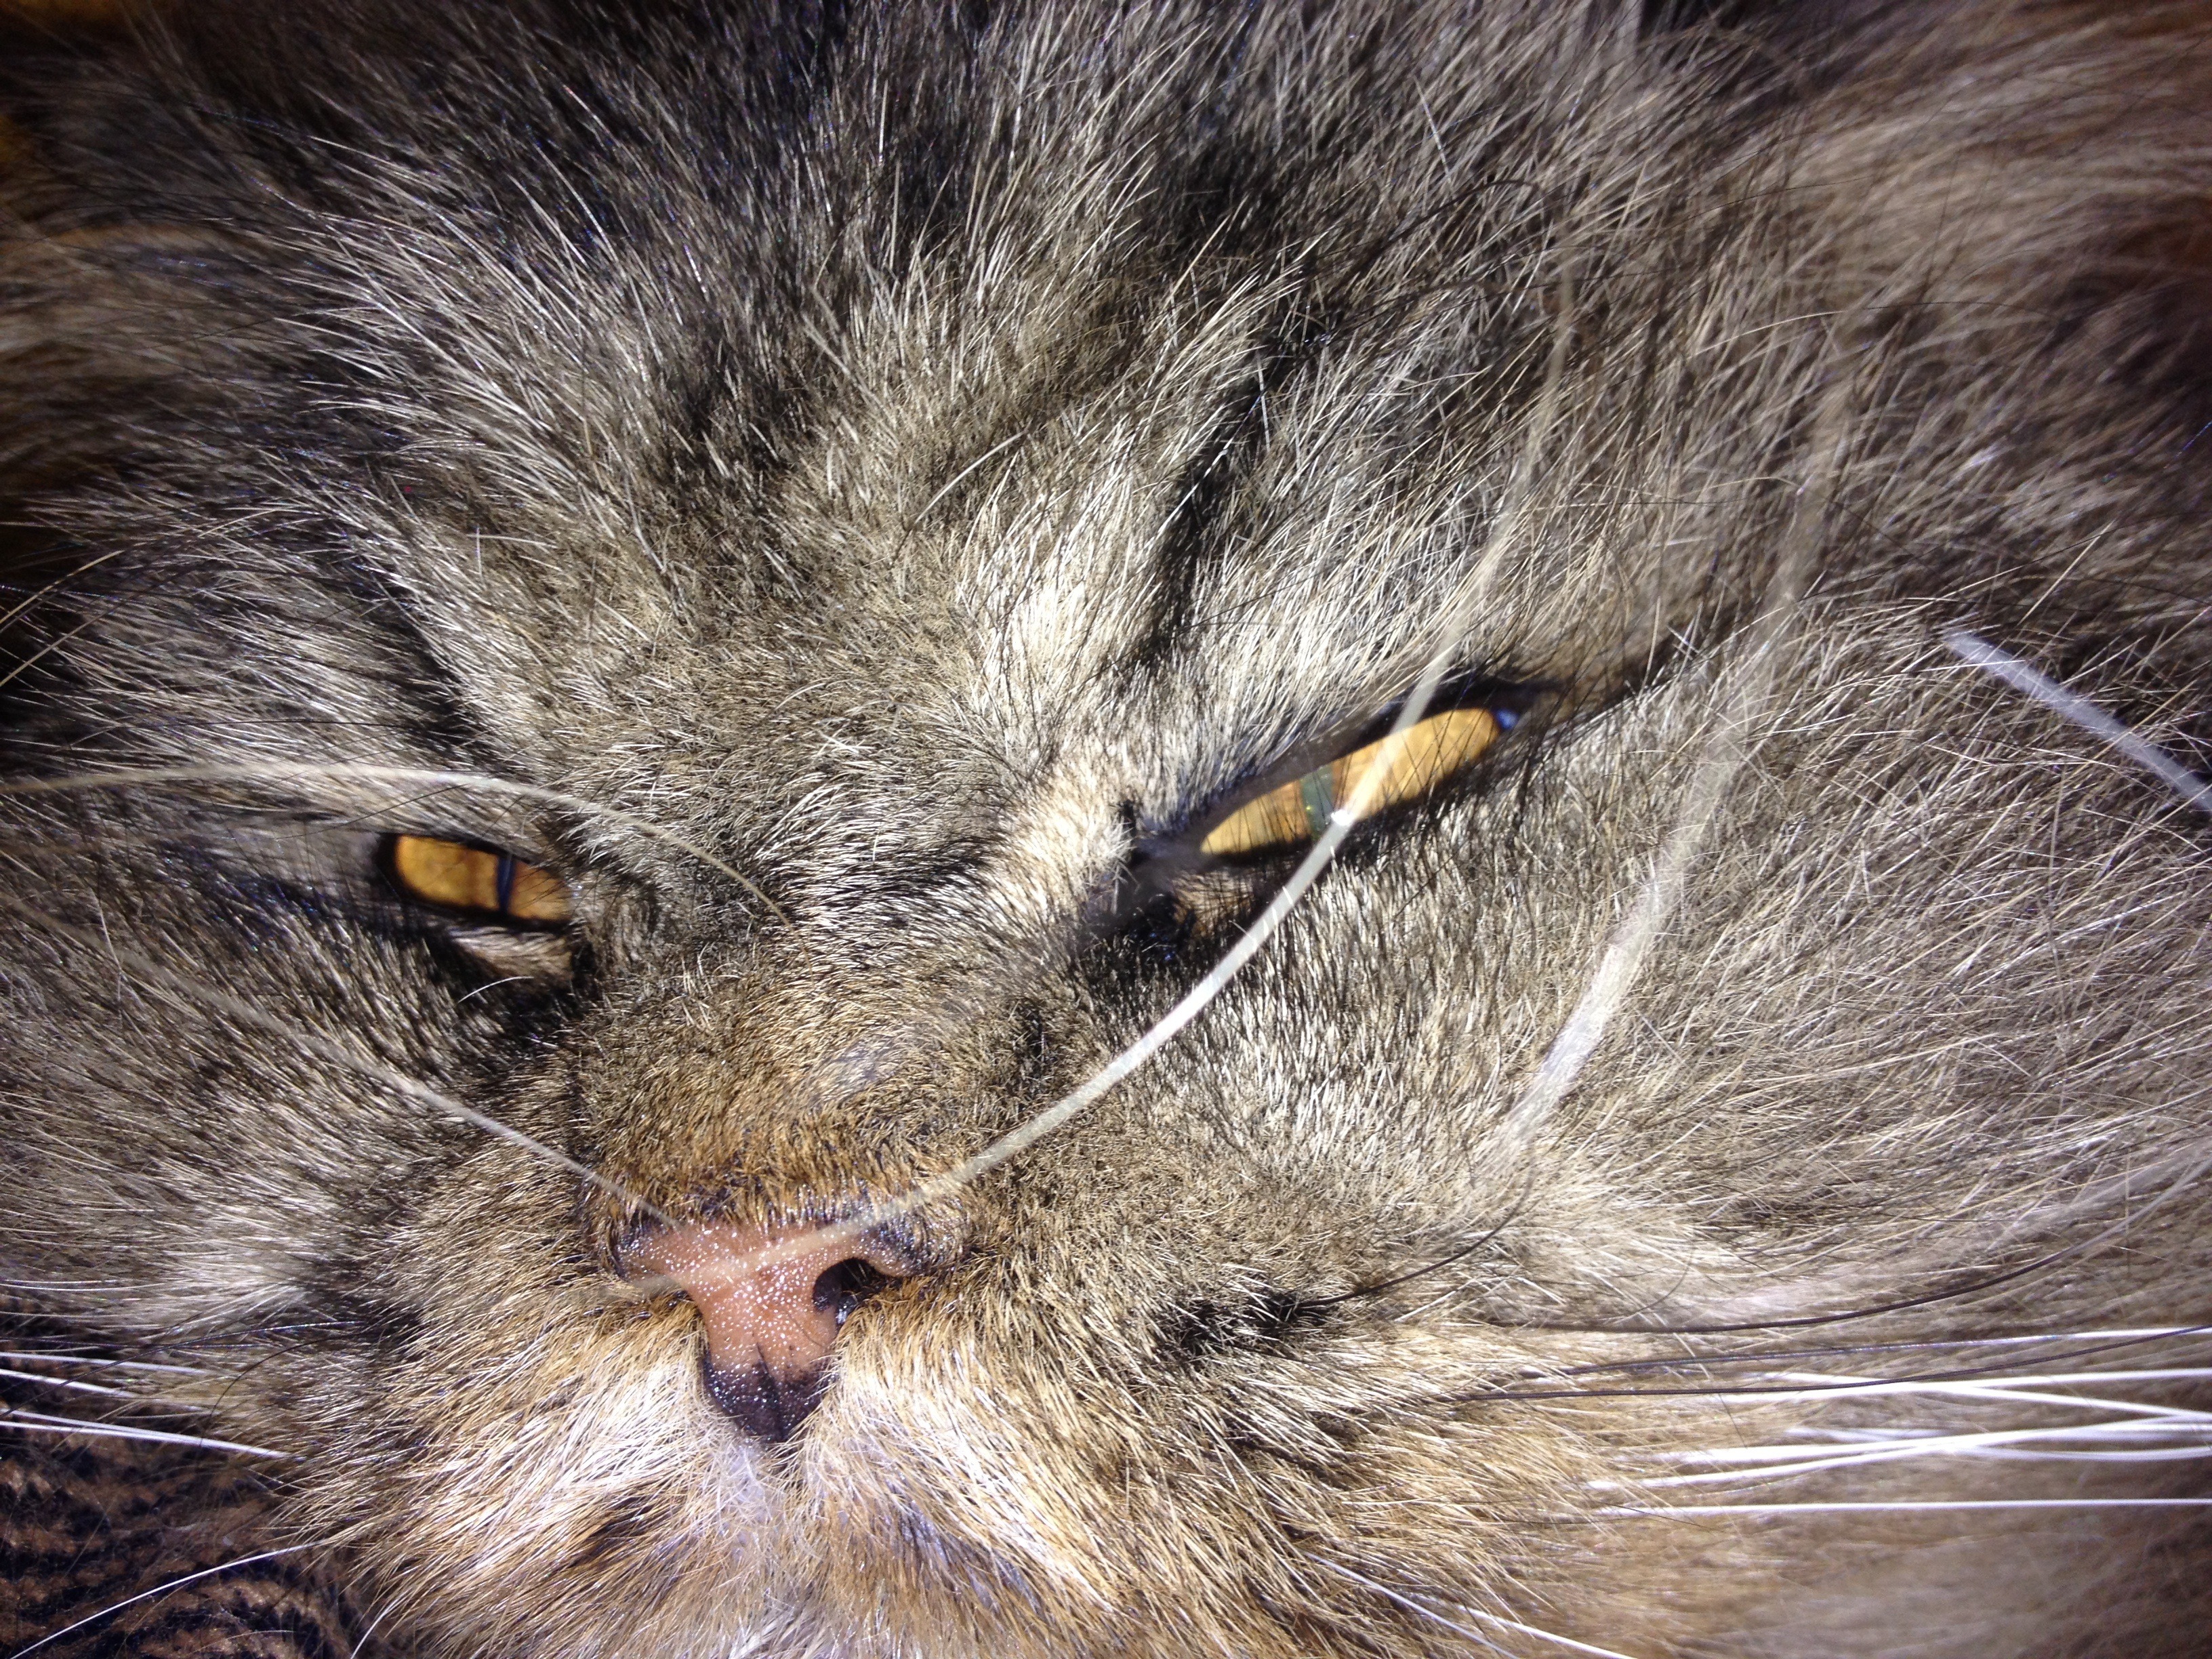
view, animal, kitten, cat, mammal, close up, nose, whiskers, lazy, sleep, snout, sleepy, animals, vertebrate, dangerous, cunning, tabby cat, european shorthair, persians, wild cat, small to medium sized cats, cat like mammal